Air Raid Precautions

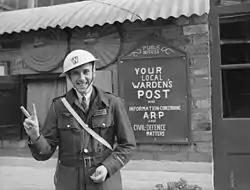
An ARP warden in Poplar, London at the start of the Second World War.

Local councils were responsible for organising all the necessary ARP services in their areas. Although the standard procedures prescribed that the ideal warden should be at least 30 years old, men and women of all ages were wardens. In certain instances, given special needs of communities, even teenagers were wardens. The role of ARP was open to both men and women but only men could serve in the gas contamination (teams that dealt with chemical and gas bombs), heavy and light rescue and demolition services.